Cecília Rozgonyi

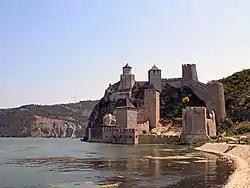
Golubac Fortress with the Danube.

In 1428, the Hungarian army besieged the Golubac Fortress which was held by the invading Ottoman Empire, one of the leaders of the offensive being Ispán Rozgonyi. Cecília commanded a ship, or even a division of ships on the Danube. She engaged many enemy ships in fighting and sank or set on fire multiple among them, and eventually shelled the fortress itself from the ship. When Sultan Murad II came to the aid of his attacked men, Sigismund, Holy Roman Emperor and King of Hungary saw that he had no chance of taking the castle. He asked for a ceasefire, which the sultan granted. The Hungarian army started crossing the Danube, but while the king was still on the enemy side, the Ottomans attacked the retreating army and slaughtered most soldiers. According to one account, the king was only rescued because of the intervention of Cecília Rozgonyi on her ship. Her bravery is attested to by a 1434 charter of King Sigismund in which he gave her some lands as a reward.